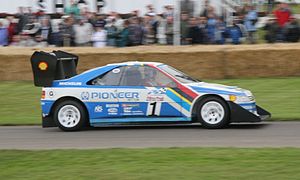
Peugeot 405 / 405 Turbo 16 / Motorsport
Peugeot 405 var en stor mellemklassebil fra det franske bilmærke Peugeot, som afløste den mellem den lille og den store mellemklasse placerede og mindre Peugeot 305, samt den øvre mellemklassebil Peugeot 505. 505 fortsatte dog sideløbende med 405 frem til introduktionen af dens egentlige efterfølger, Peugeot 605.